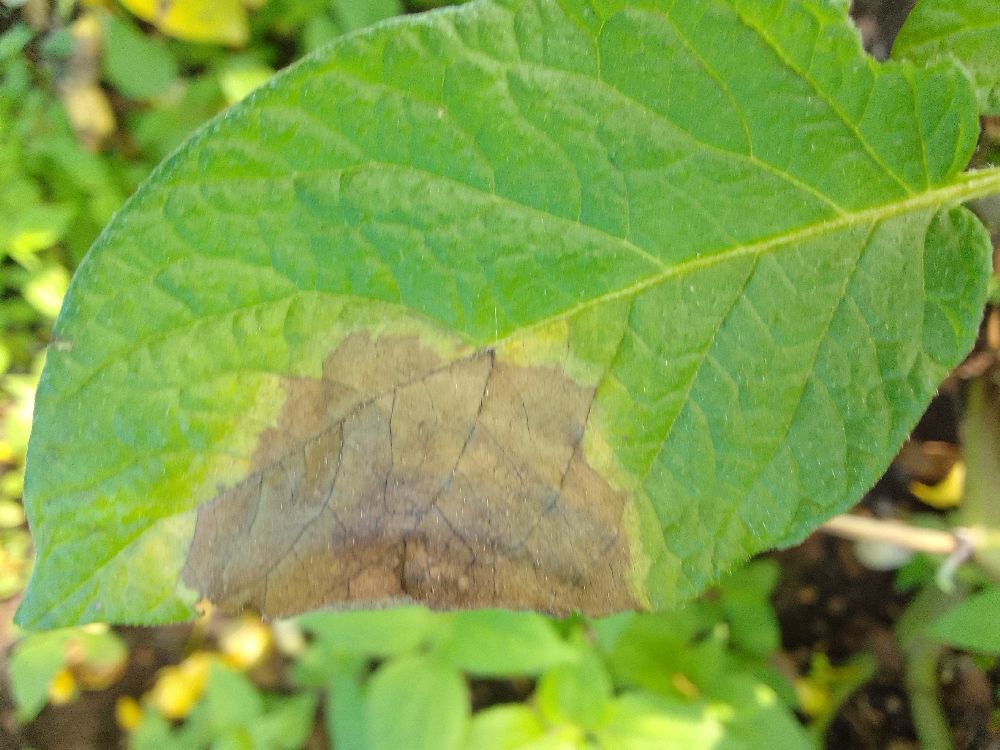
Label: Late blight